Troy Dillinger

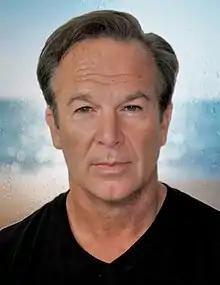

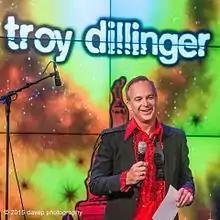

Troy Dillinger (born February 28) is an American musician, comedian, actor/writer/producer/director, community activist, graphic & web designer, and owner of an advertising & marketing agency in Austin, Texas. He is best known for his work as a singer-songwriter in the US and Europe, for founding Save Austin Music, creating [austin swim] and Adult Swim Presents, and creating, producing, writing, and hosting Austin Variety Show.